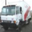
Label: truck